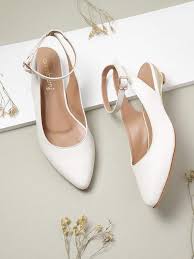
Label: Ballet Flat